Allison T56

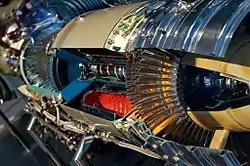
Allison T56-A1 turboprop engine cutaway, at the Smithsonian National Air and Space Museum

The T56 turboprop, evolved from Allison's previous T38 series, was first flown in the nose of a B-17 test-bed aircraft in 1954. One of the first flight-cleared YT-56 engines was installed in a C-130 nacelle on Lockheed's Super Constellation test aircraft in early 1954. Originally fitted to the Lockheed C-130 Hercules military transport aircraft, the T56 was also installed on the Lockheed P-3 Orion maritime patrol aircraft (MPA), Grumman E-2 Hawkeye airborne early warning (AEW) aircraft, and Grumman C-2 Greyhound carrier onboard delivery (COD) aircraft, as well as civilian airliners such as the Lockheed Electra and the Convair 580.